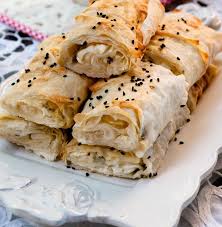
Yemek: borek